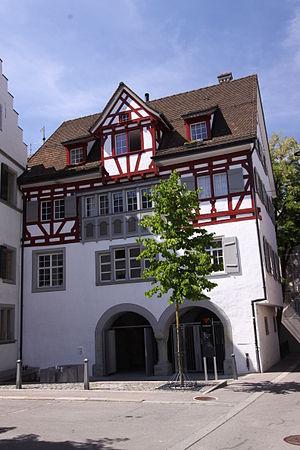
Ancien Couvent de Sainte Catherine, Katharinengasse 15, Saint-Gall
Cette liste présente les biens culturels d'importance nationale dans le canton de Saint-Gall. Cette liste correspond à l'édition 2009 de l'Inventaire Suisse des biens culturels d'importance nationale pour le canton de Saint-Gall. Il est trié par commune et inclus : 77 bâtiments séparés, 14 collections, 20 sites archéologiques et un cas particulier.